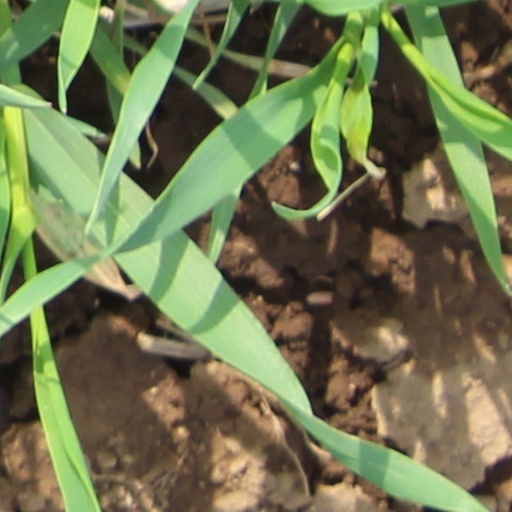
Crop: wheat